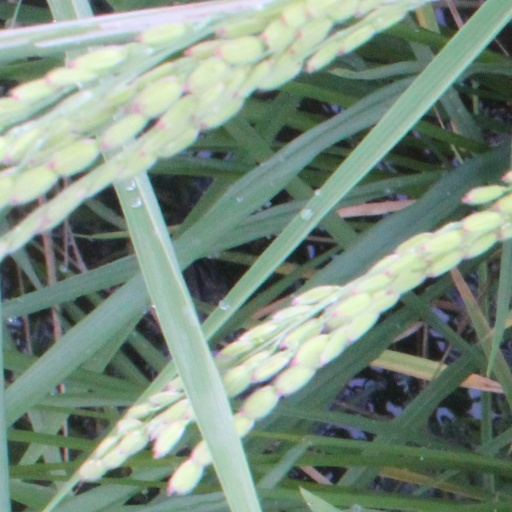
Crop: rice